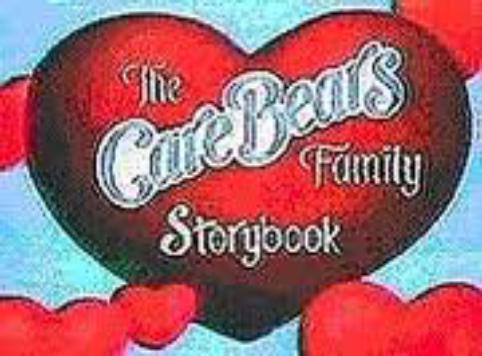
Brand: Care Bears
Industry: Clothes